Fiat 1100 (1937)

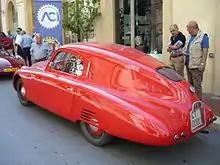
Rear view of a 508 C MM, 1939 version

The 1,089 cc engine had a larger Zenith 32 VIMB carburettor, a 7:1 compression ratio and other improvements; now coded "108 C M.M.", it produced at 4,400 rpm—up from 32 PS of the standard 508 C.